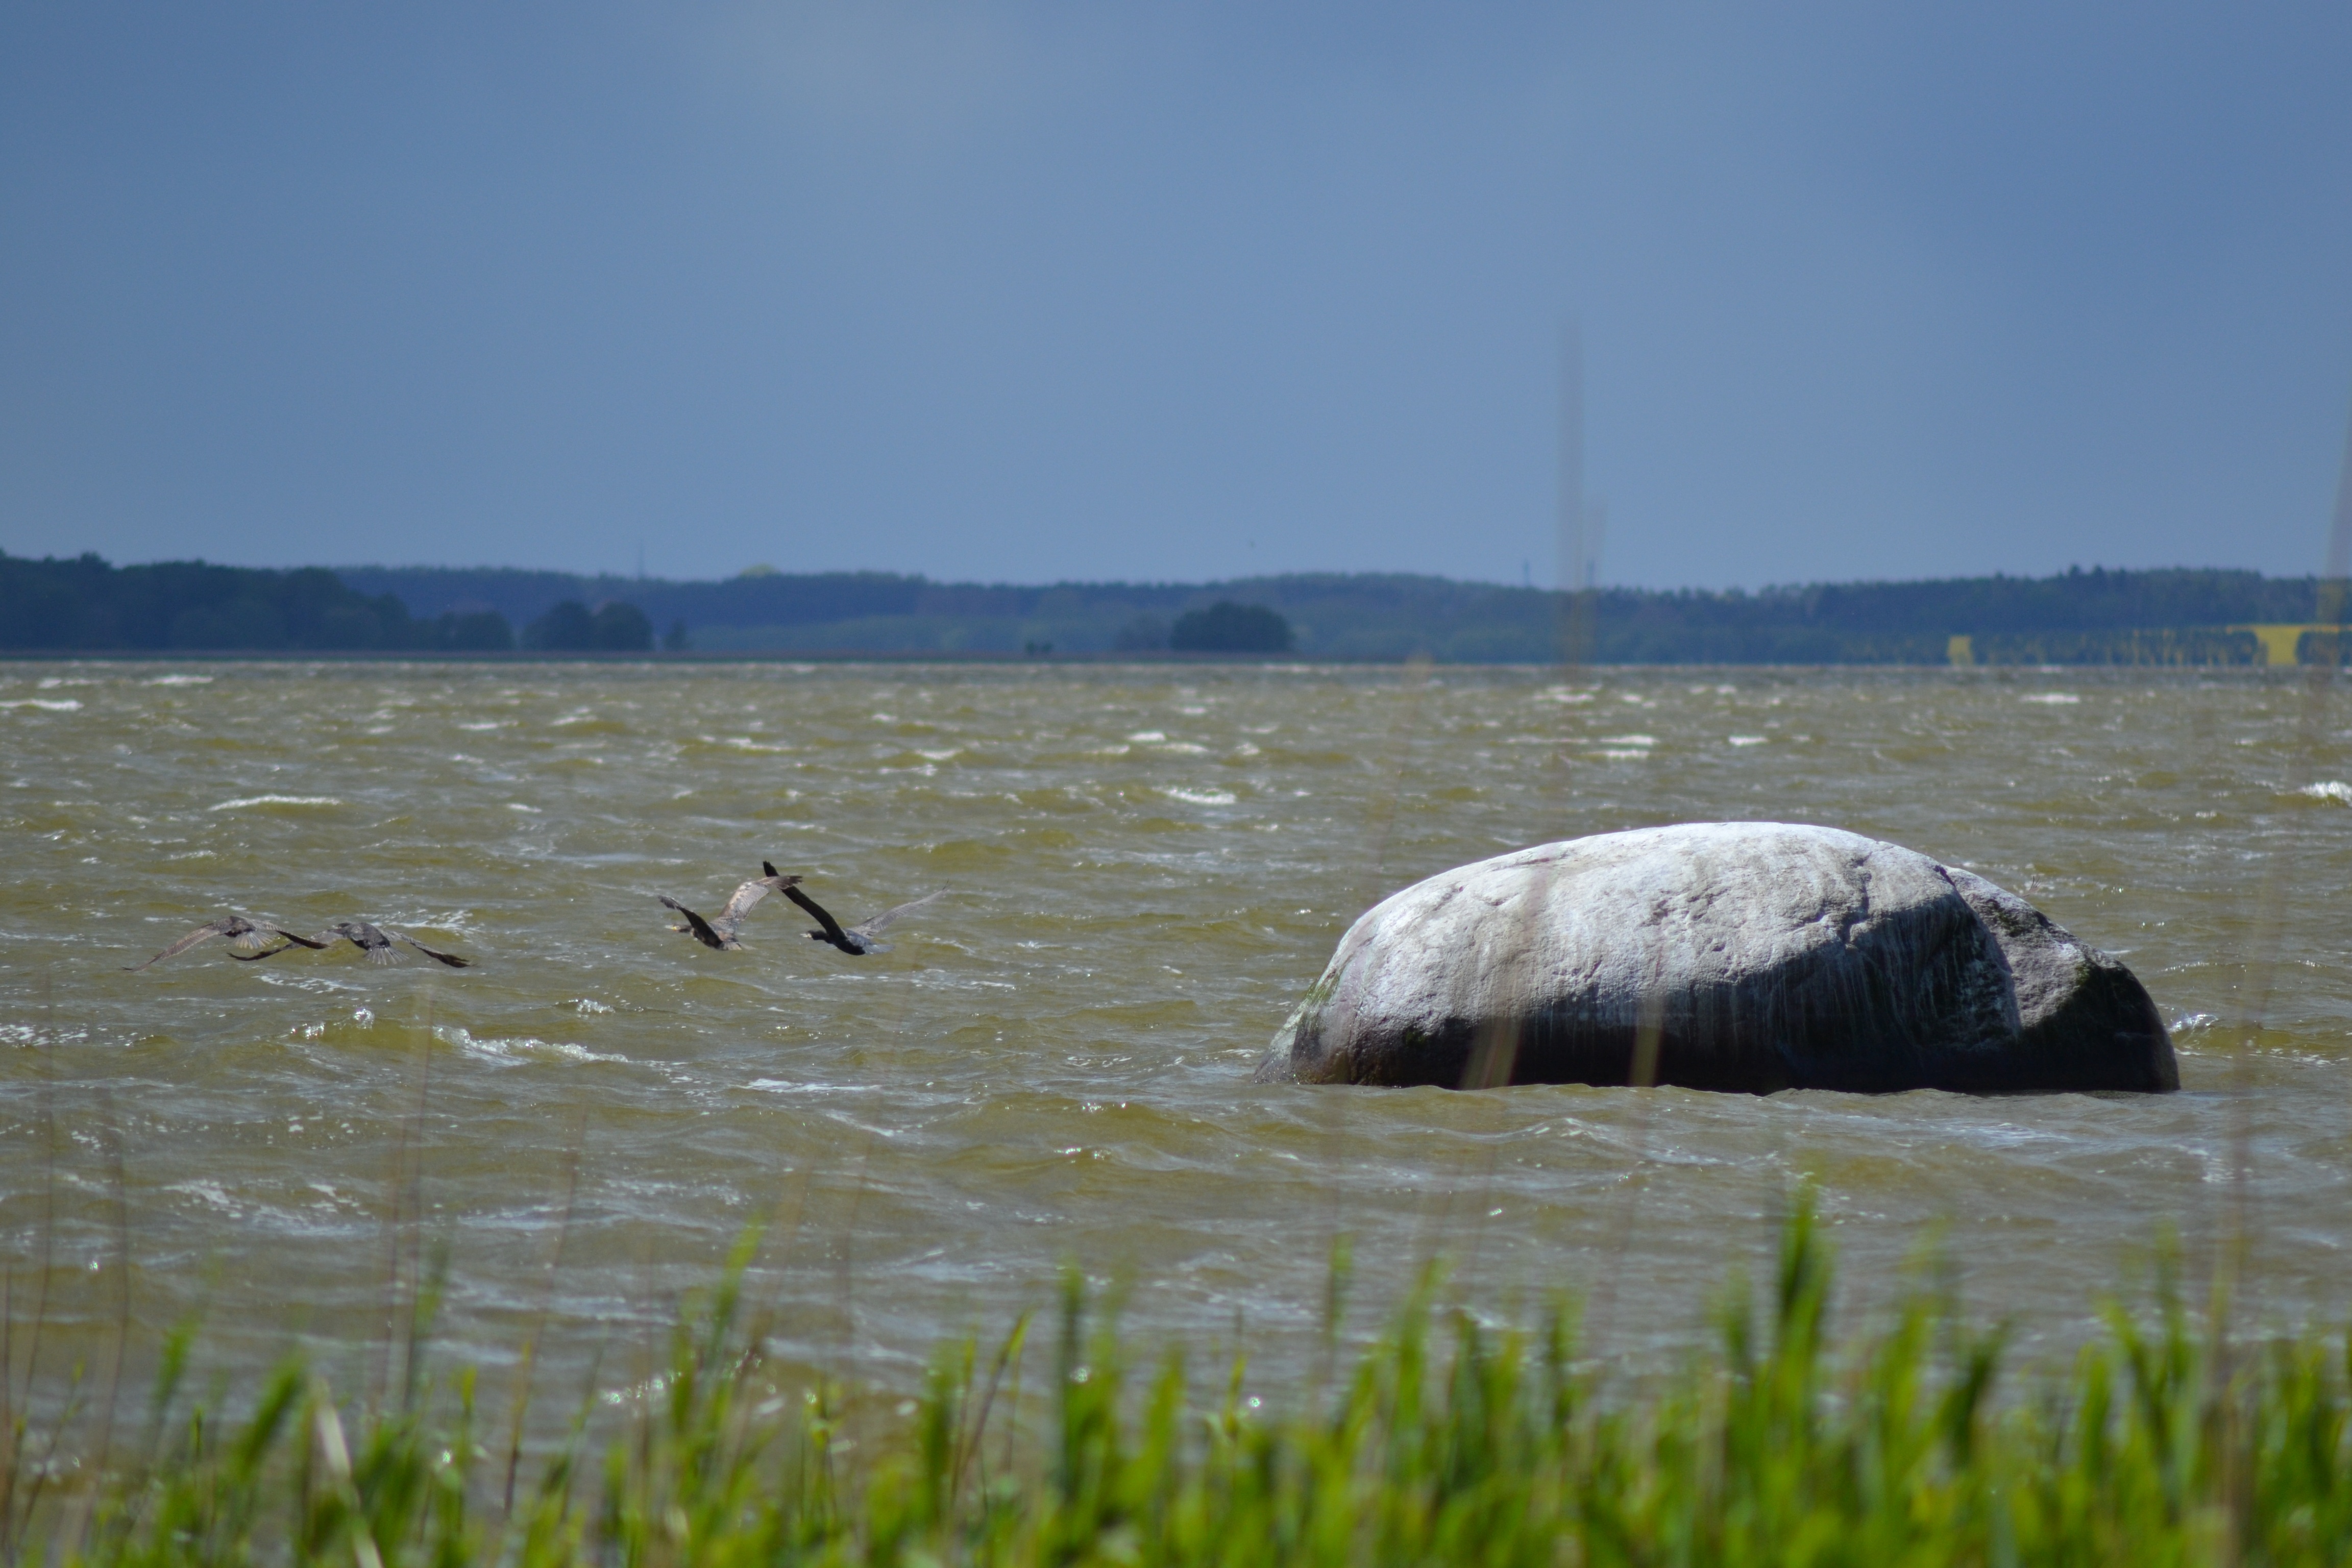
sea, coast, marsh, shore, lake, wildlife, wetland, habitat, cormorant, loch, eighth water, devil stone, pudagla, natural environment